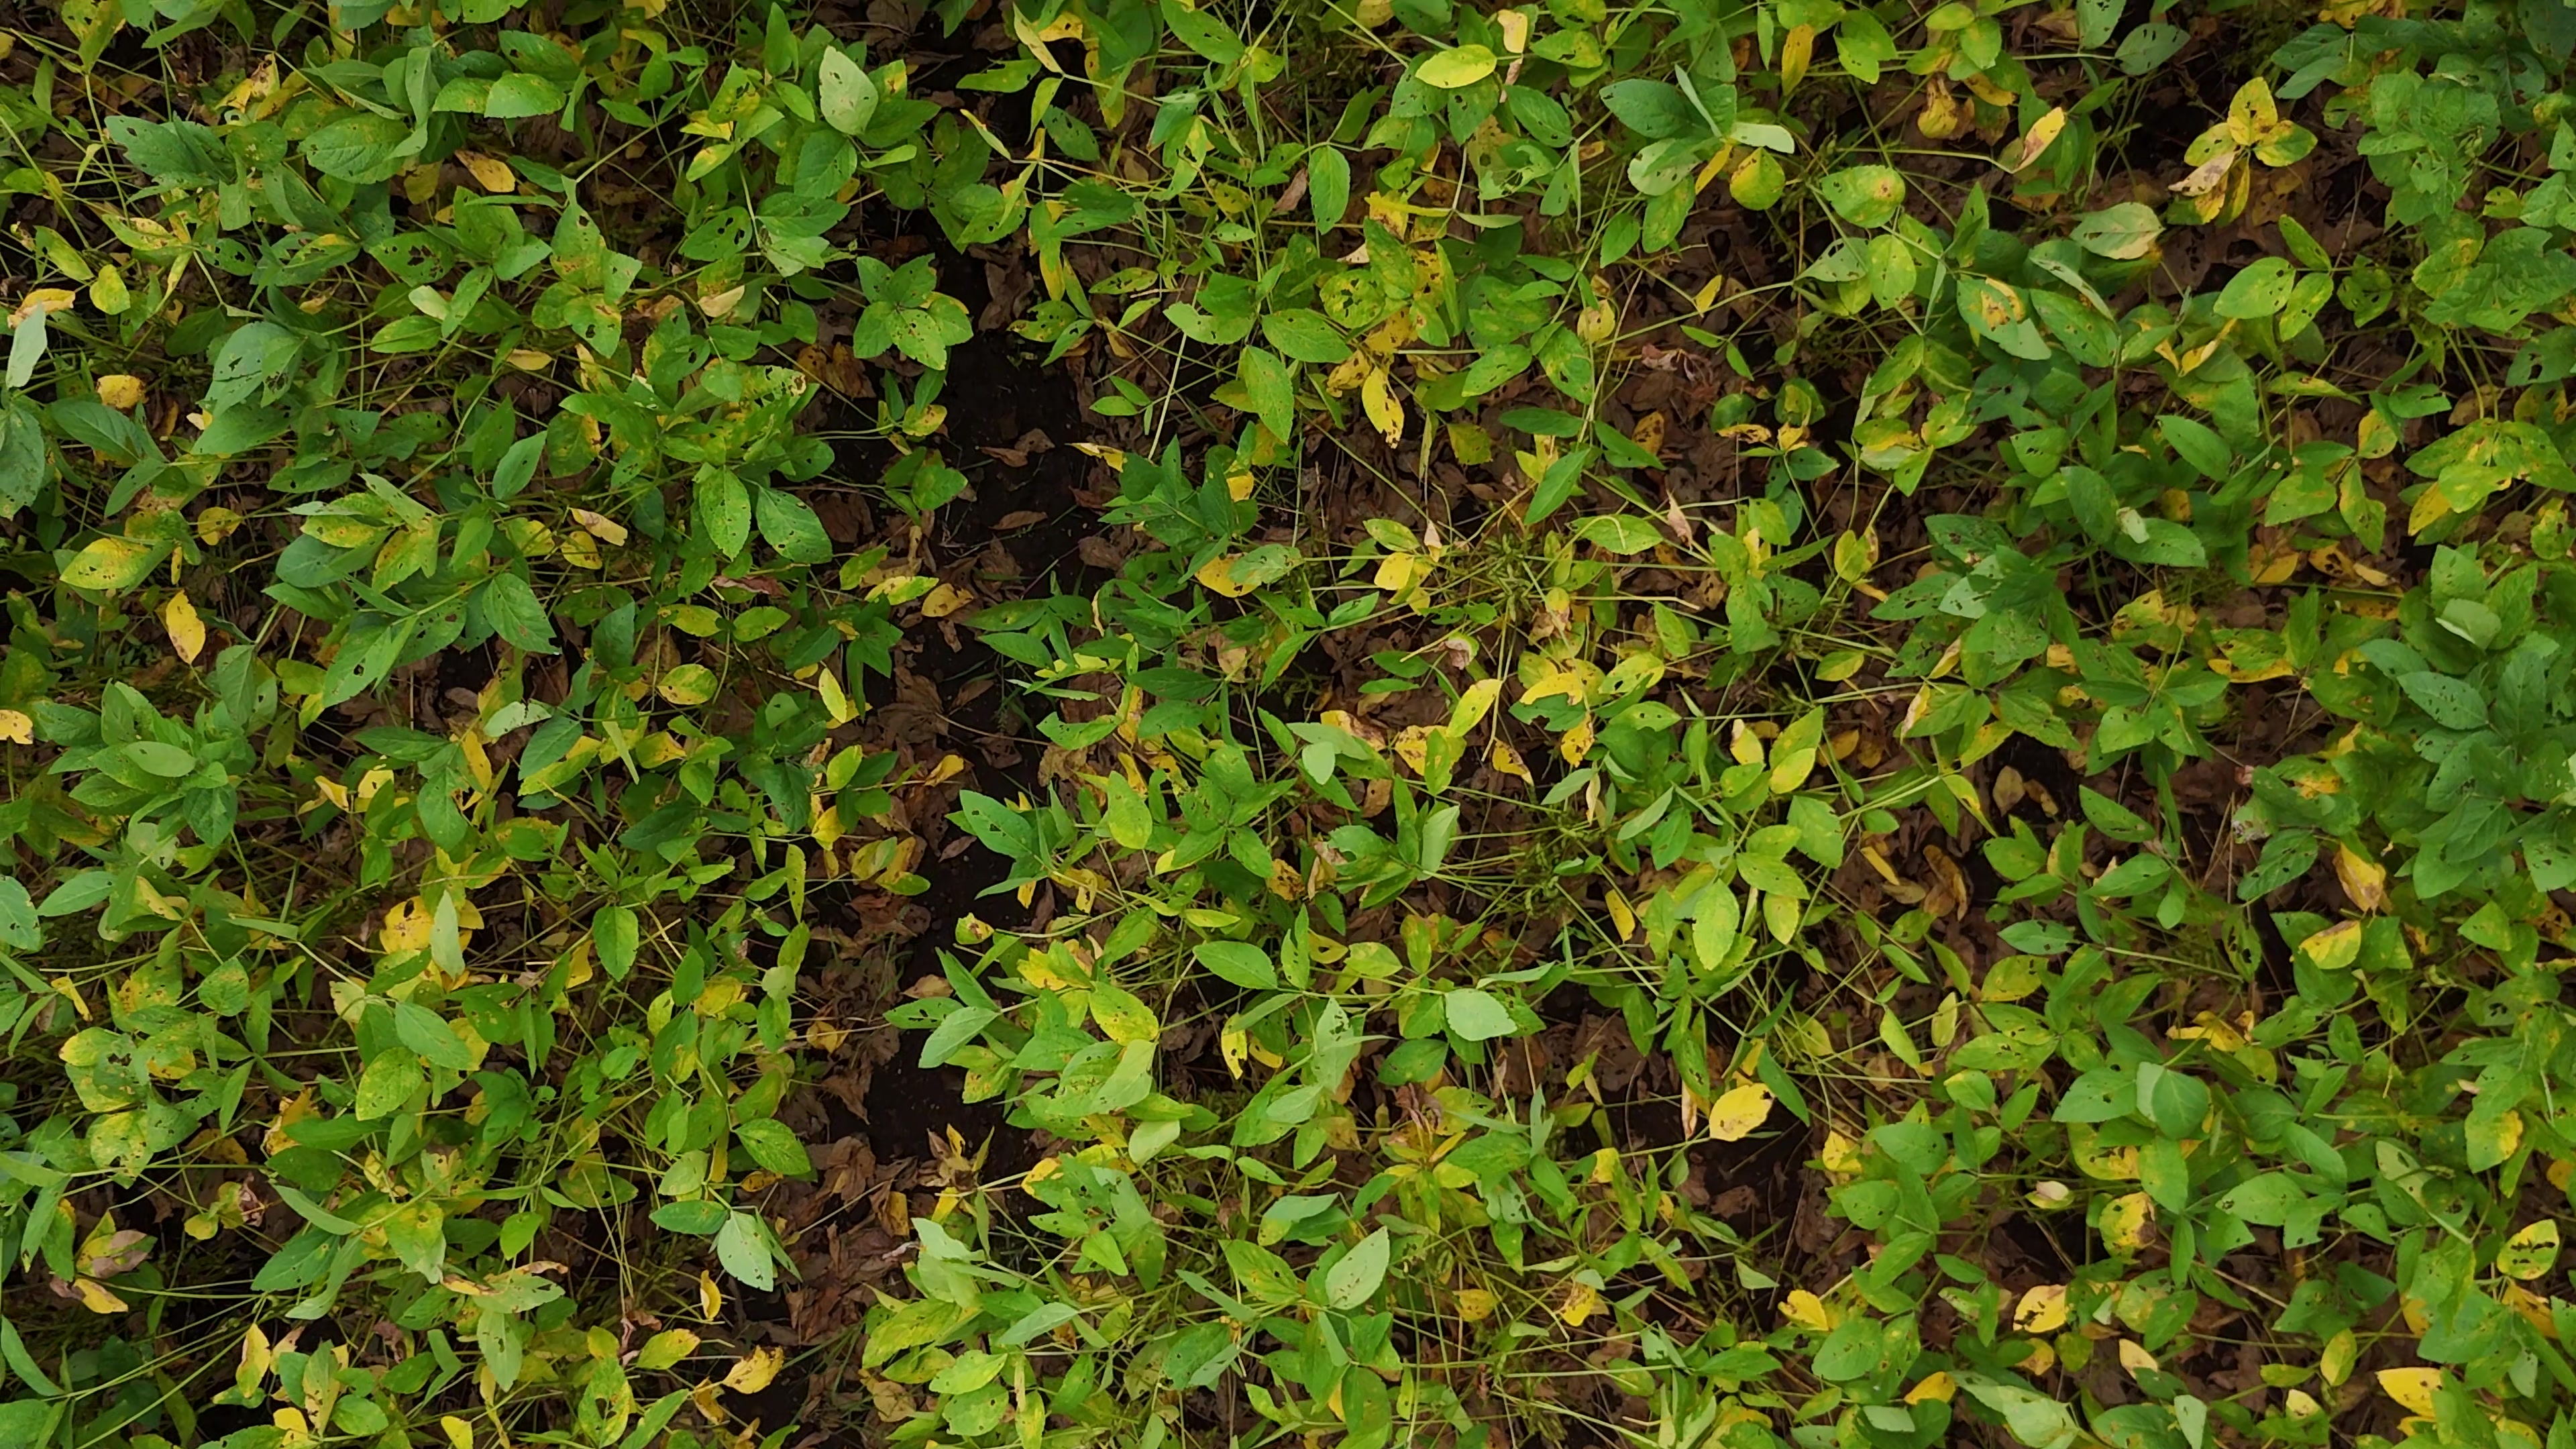
Label: Rust